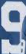
Number: 9